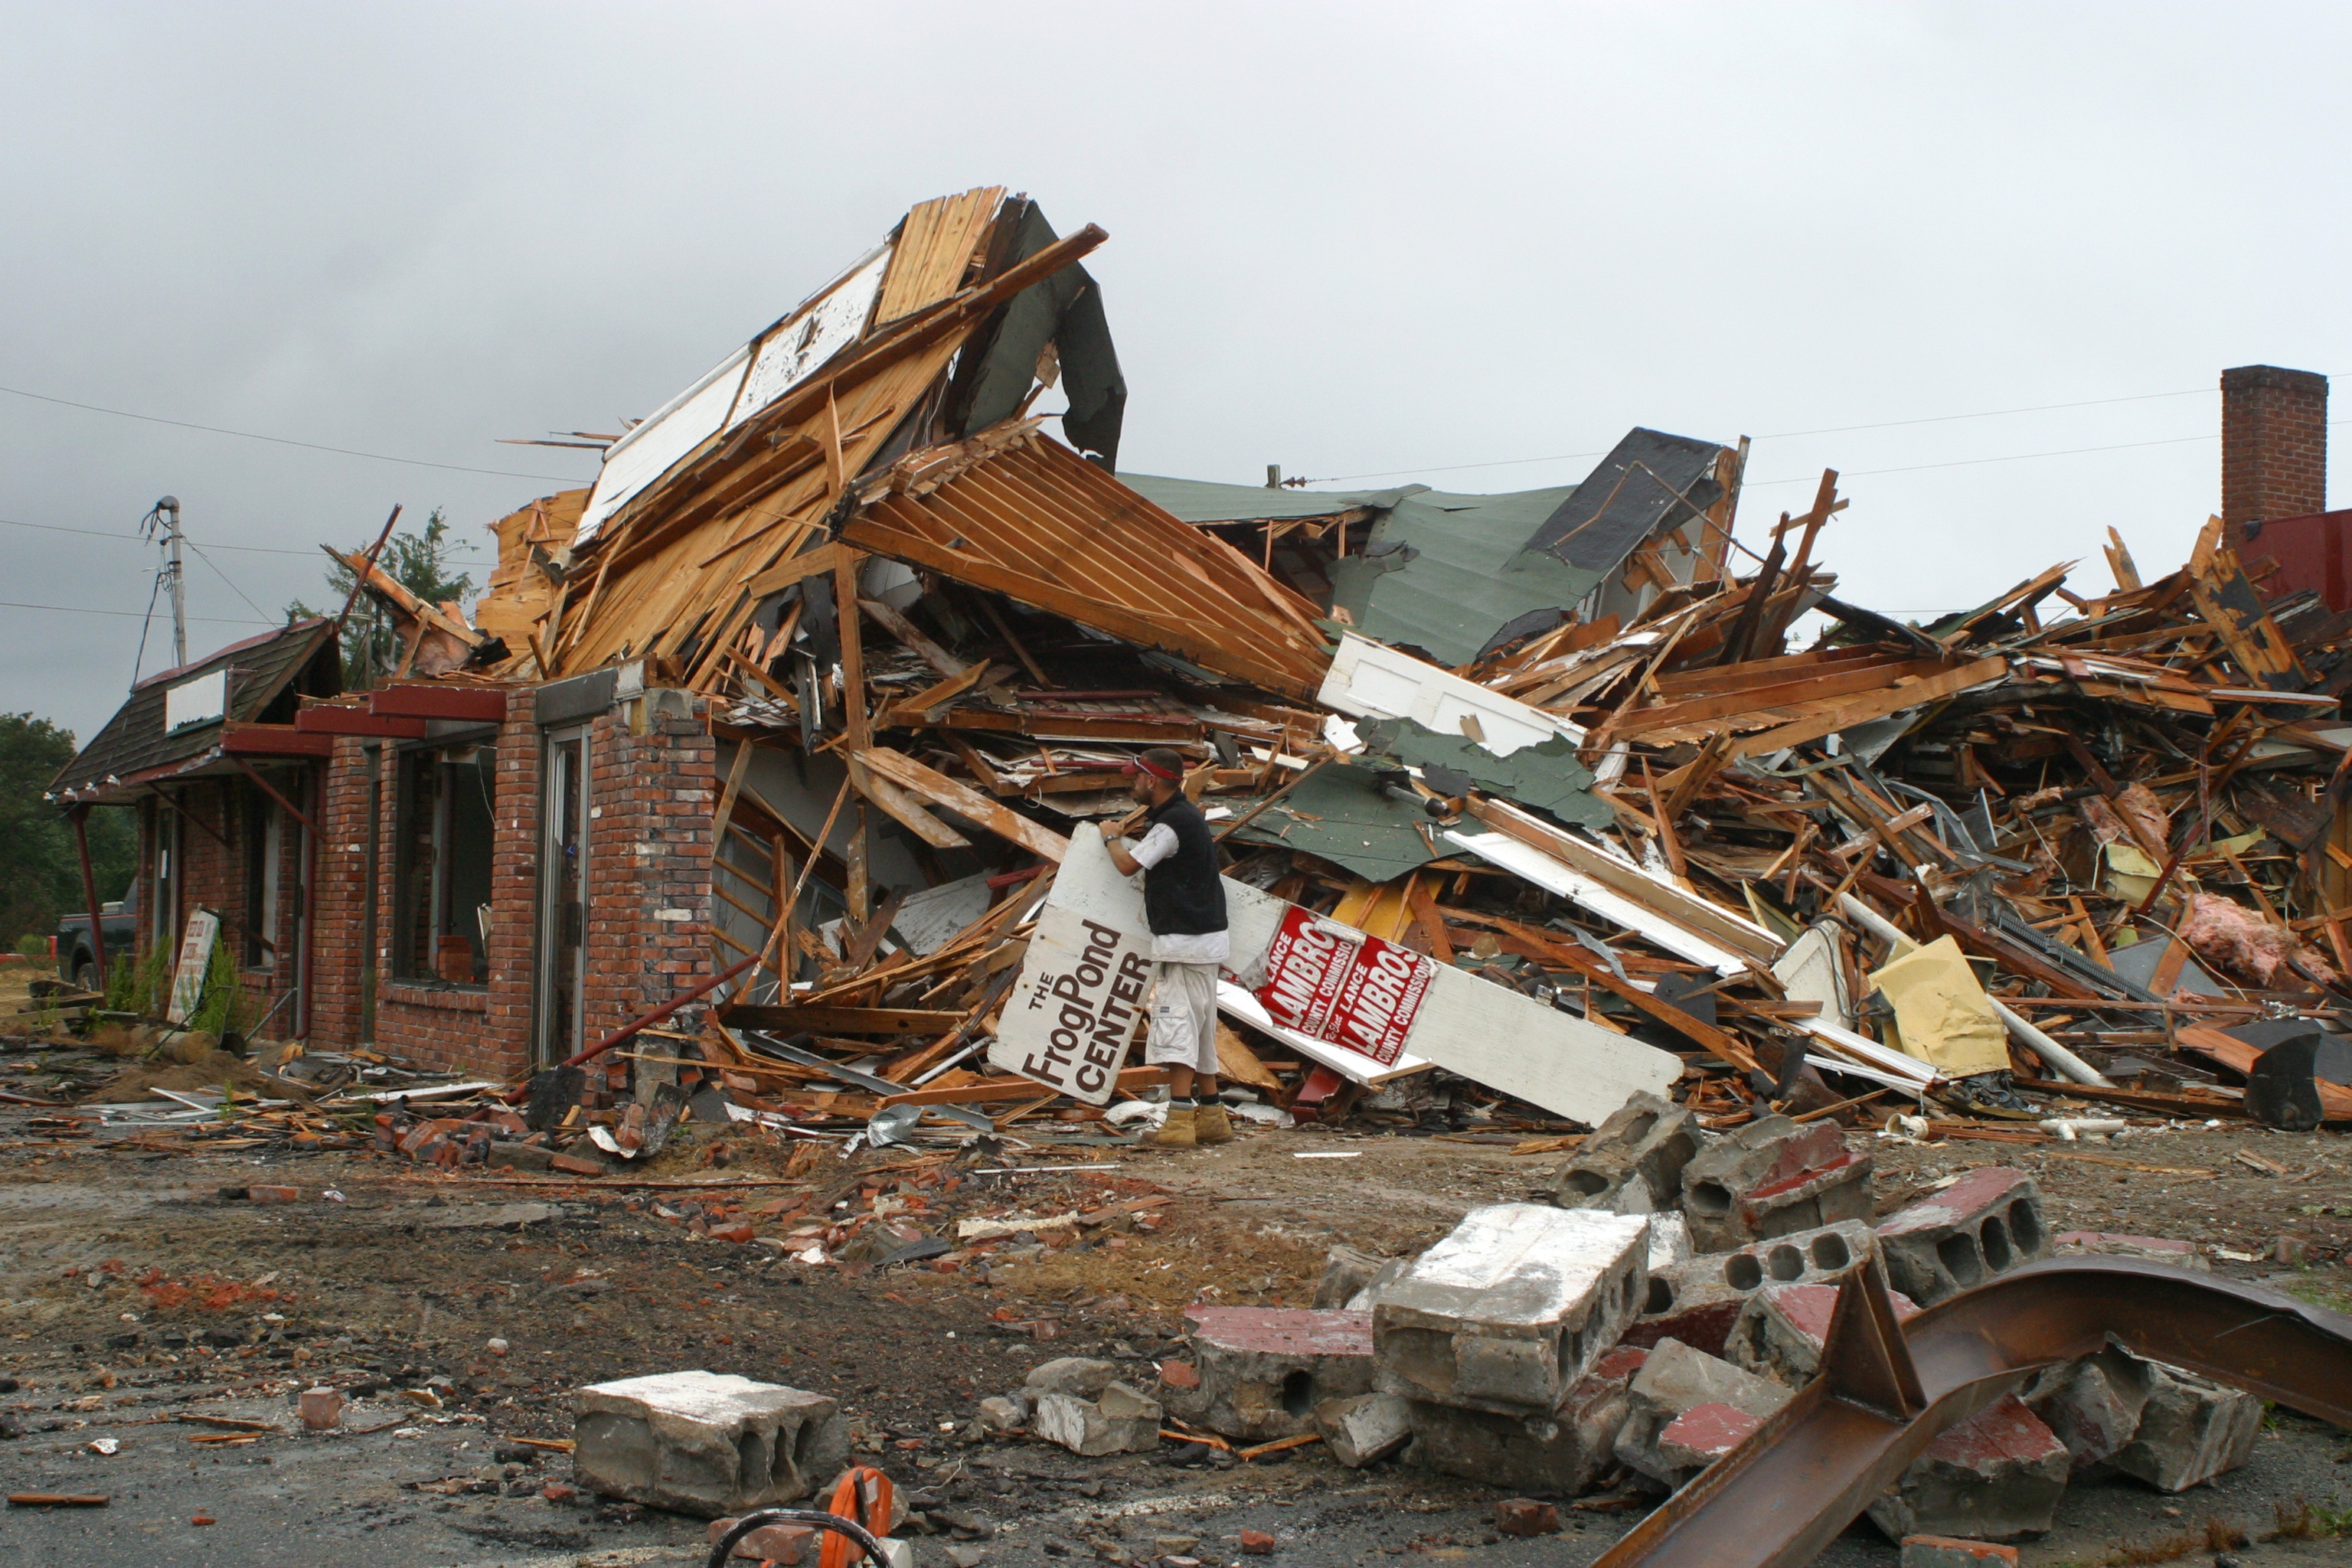
rubble, disaster, destruction, demolition, earthquake, scrap, demolish, geological phenomenon